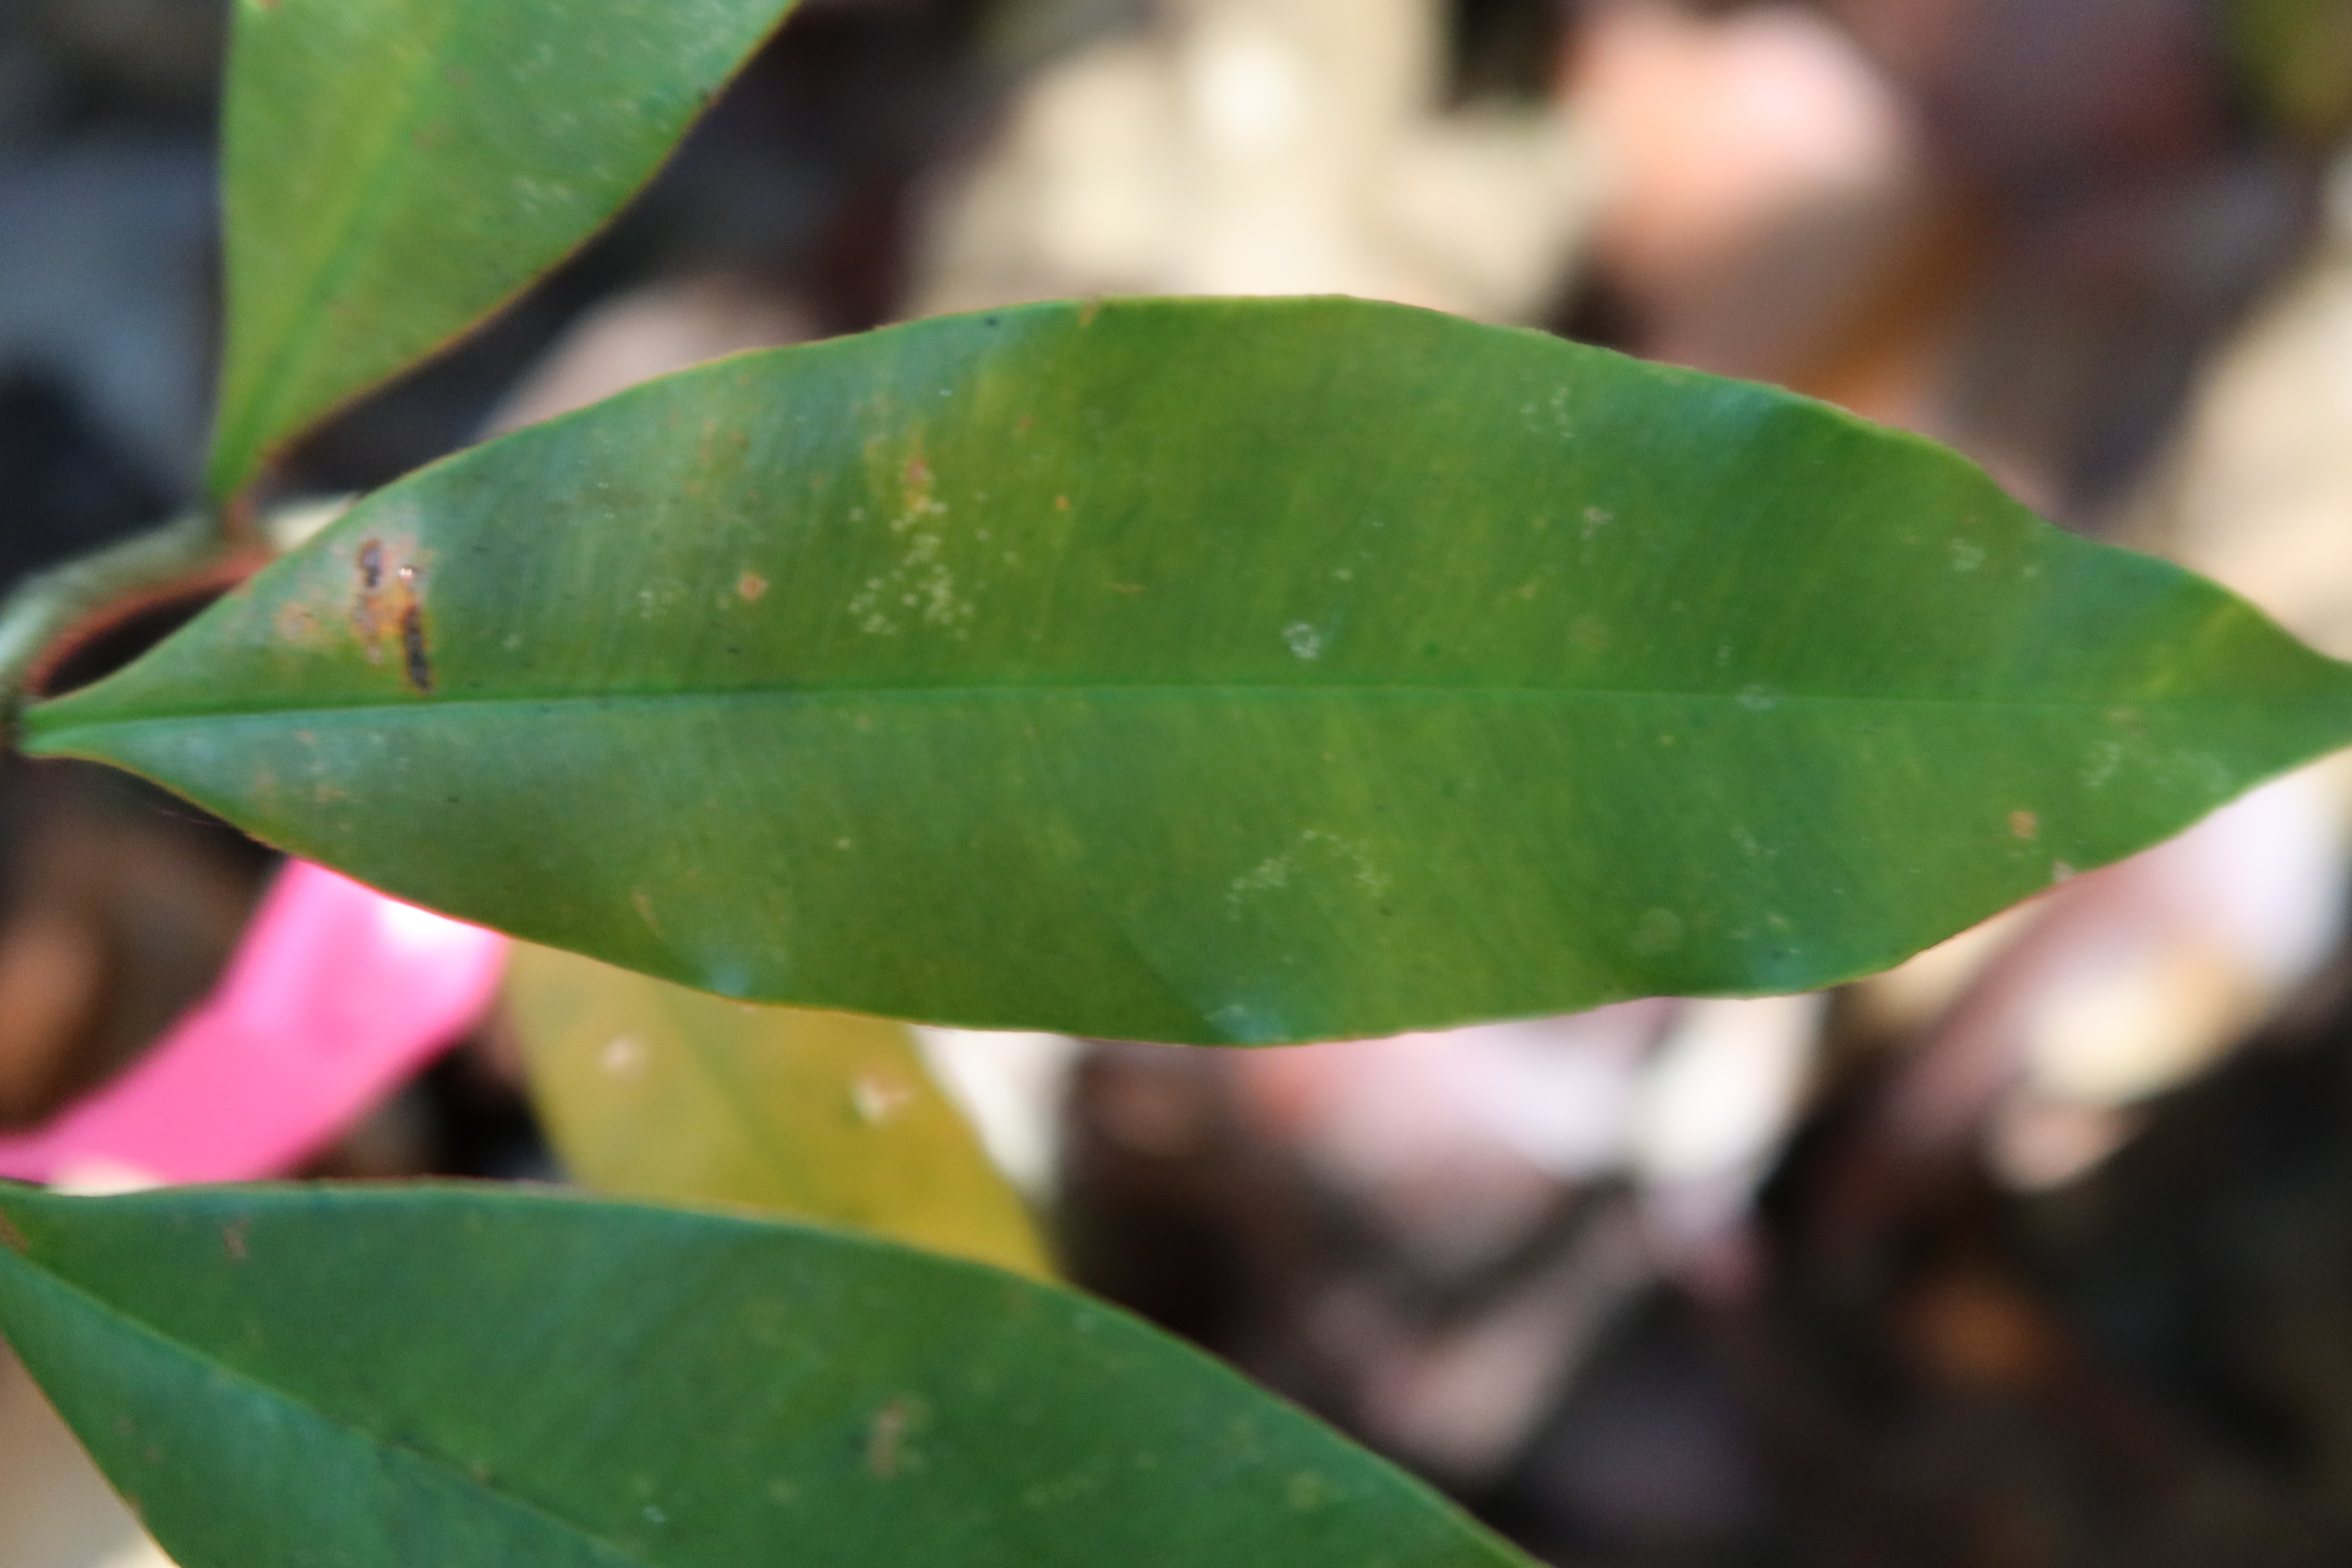
Label: Brown spots